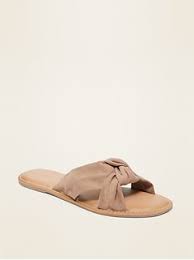
Waste category: shoes